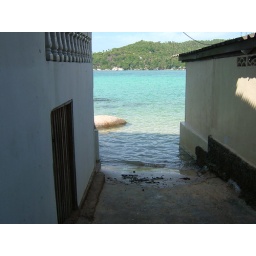
I was jealous of the person who lived in this house